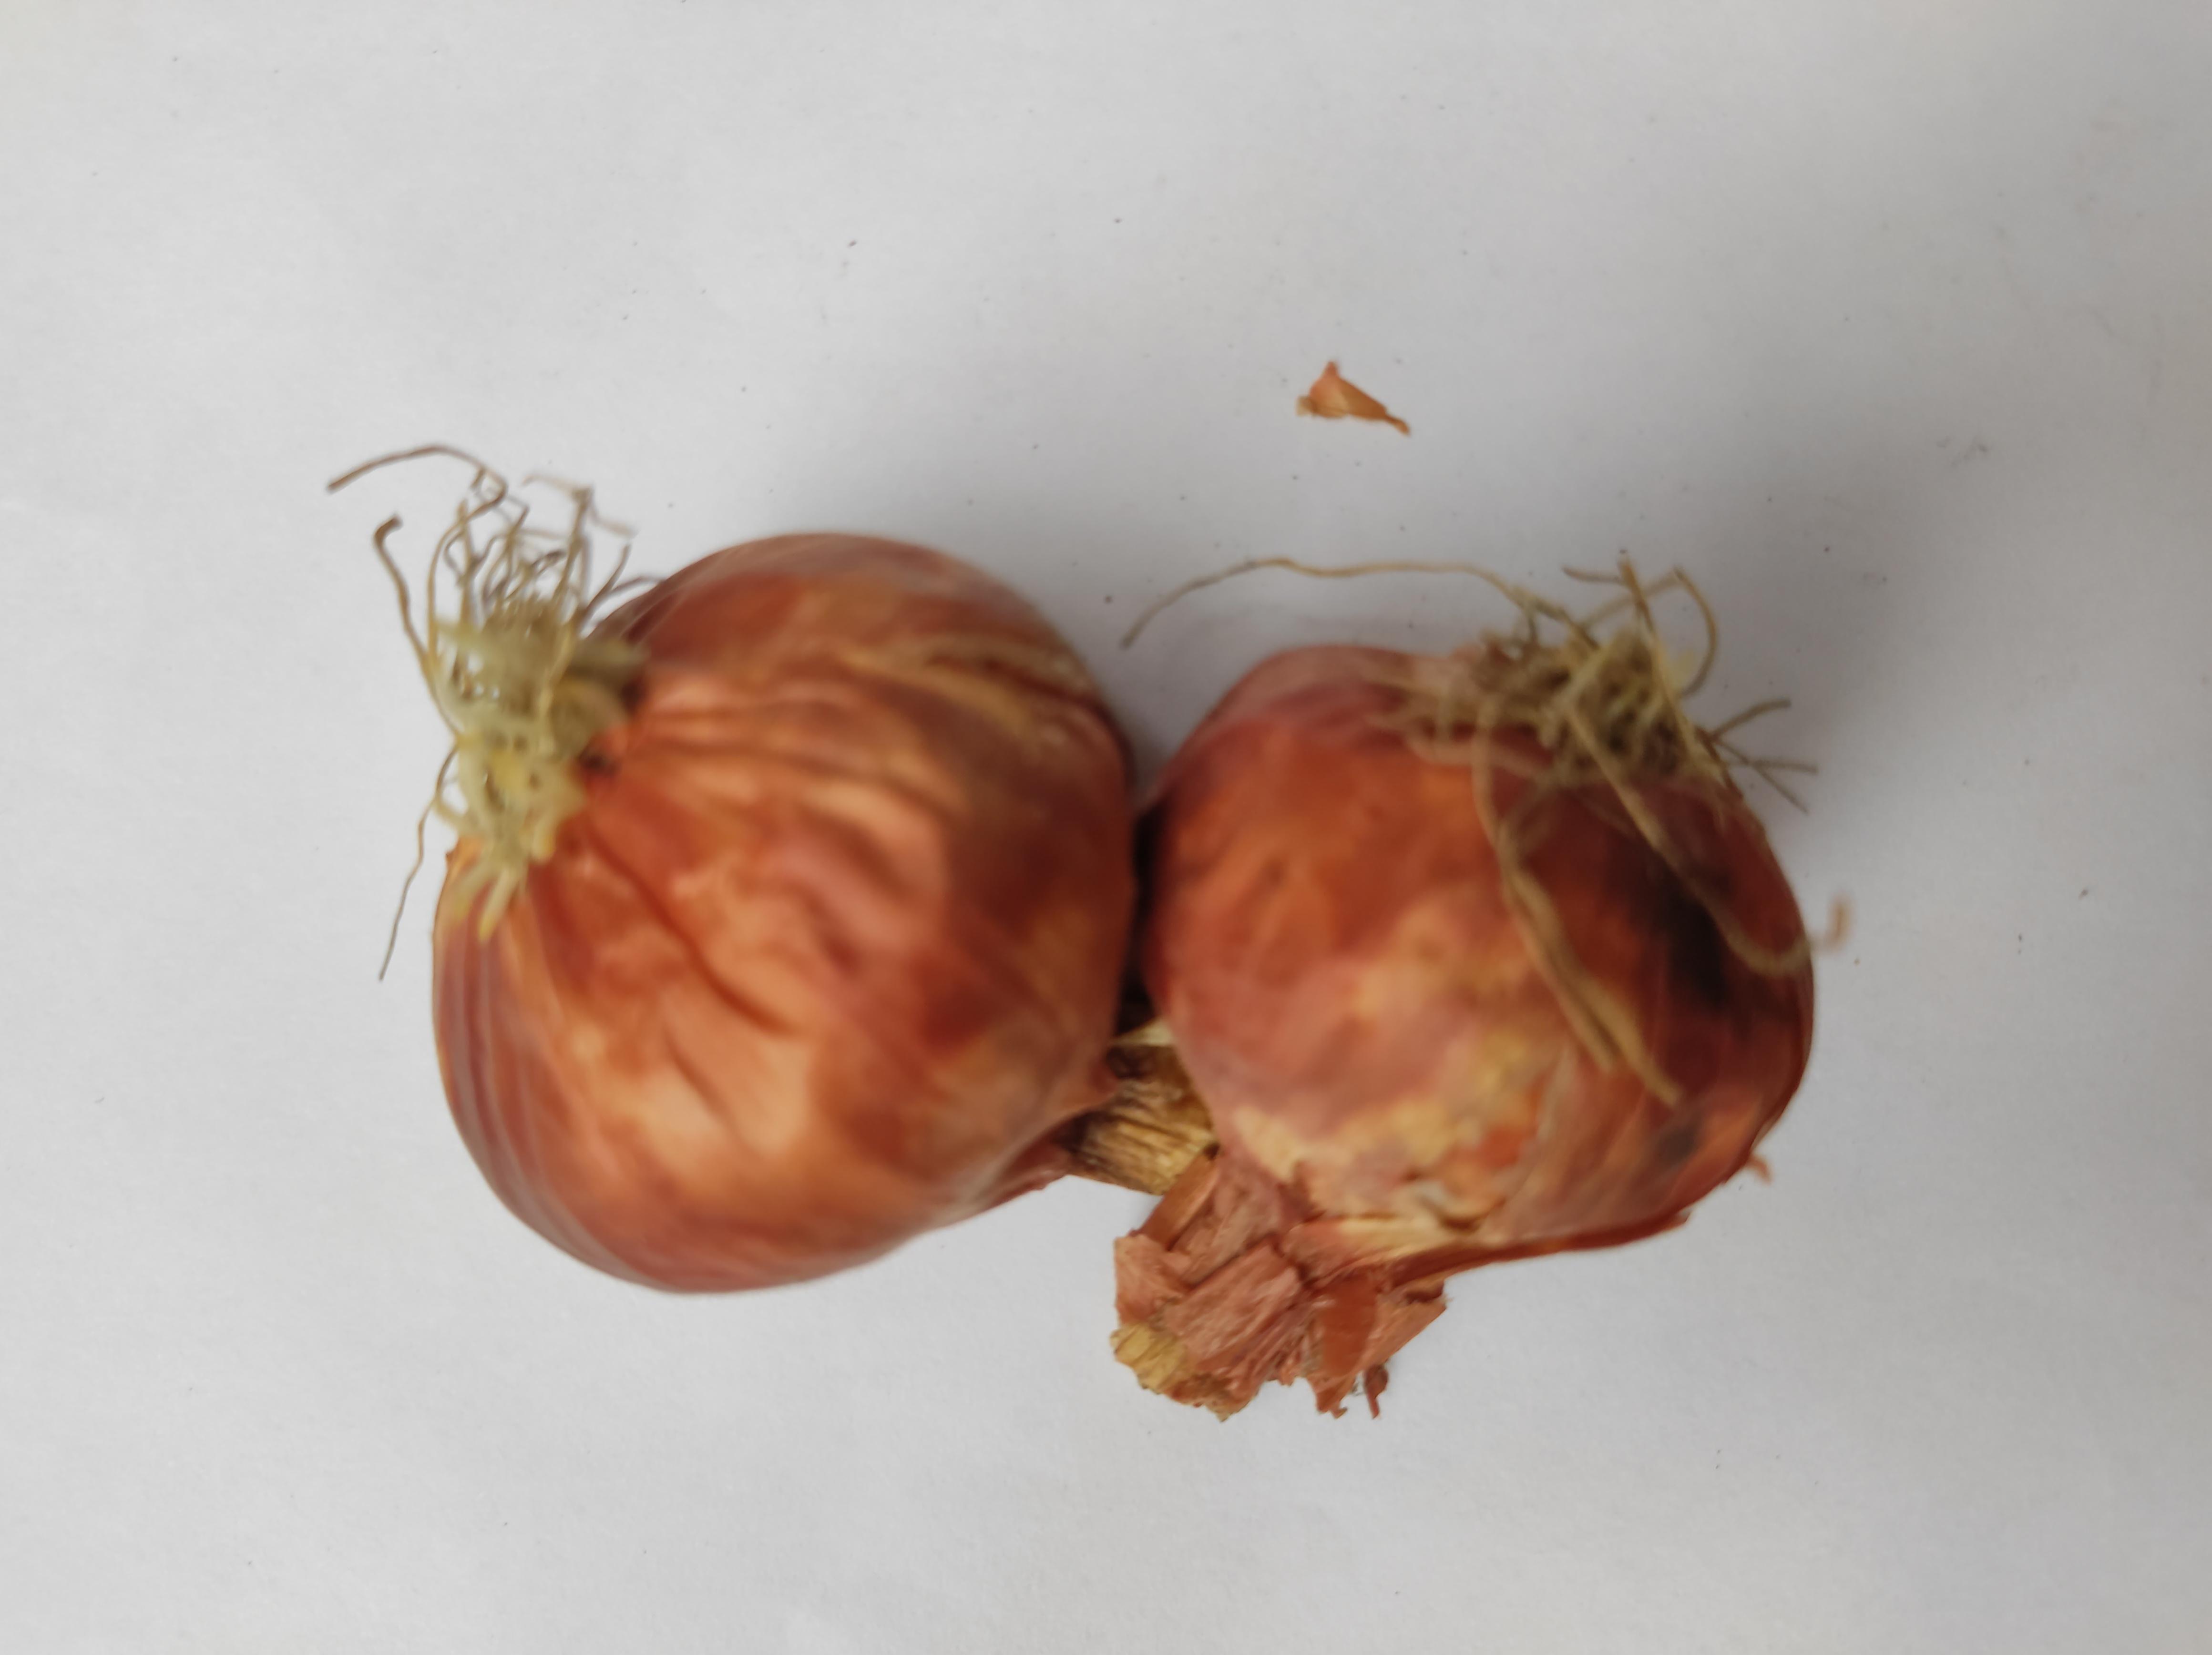
Label: Onion